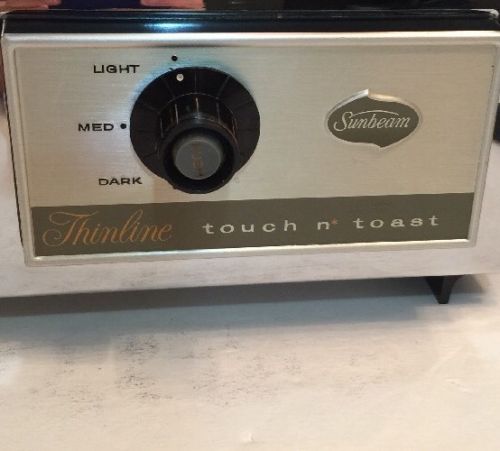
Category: toaster